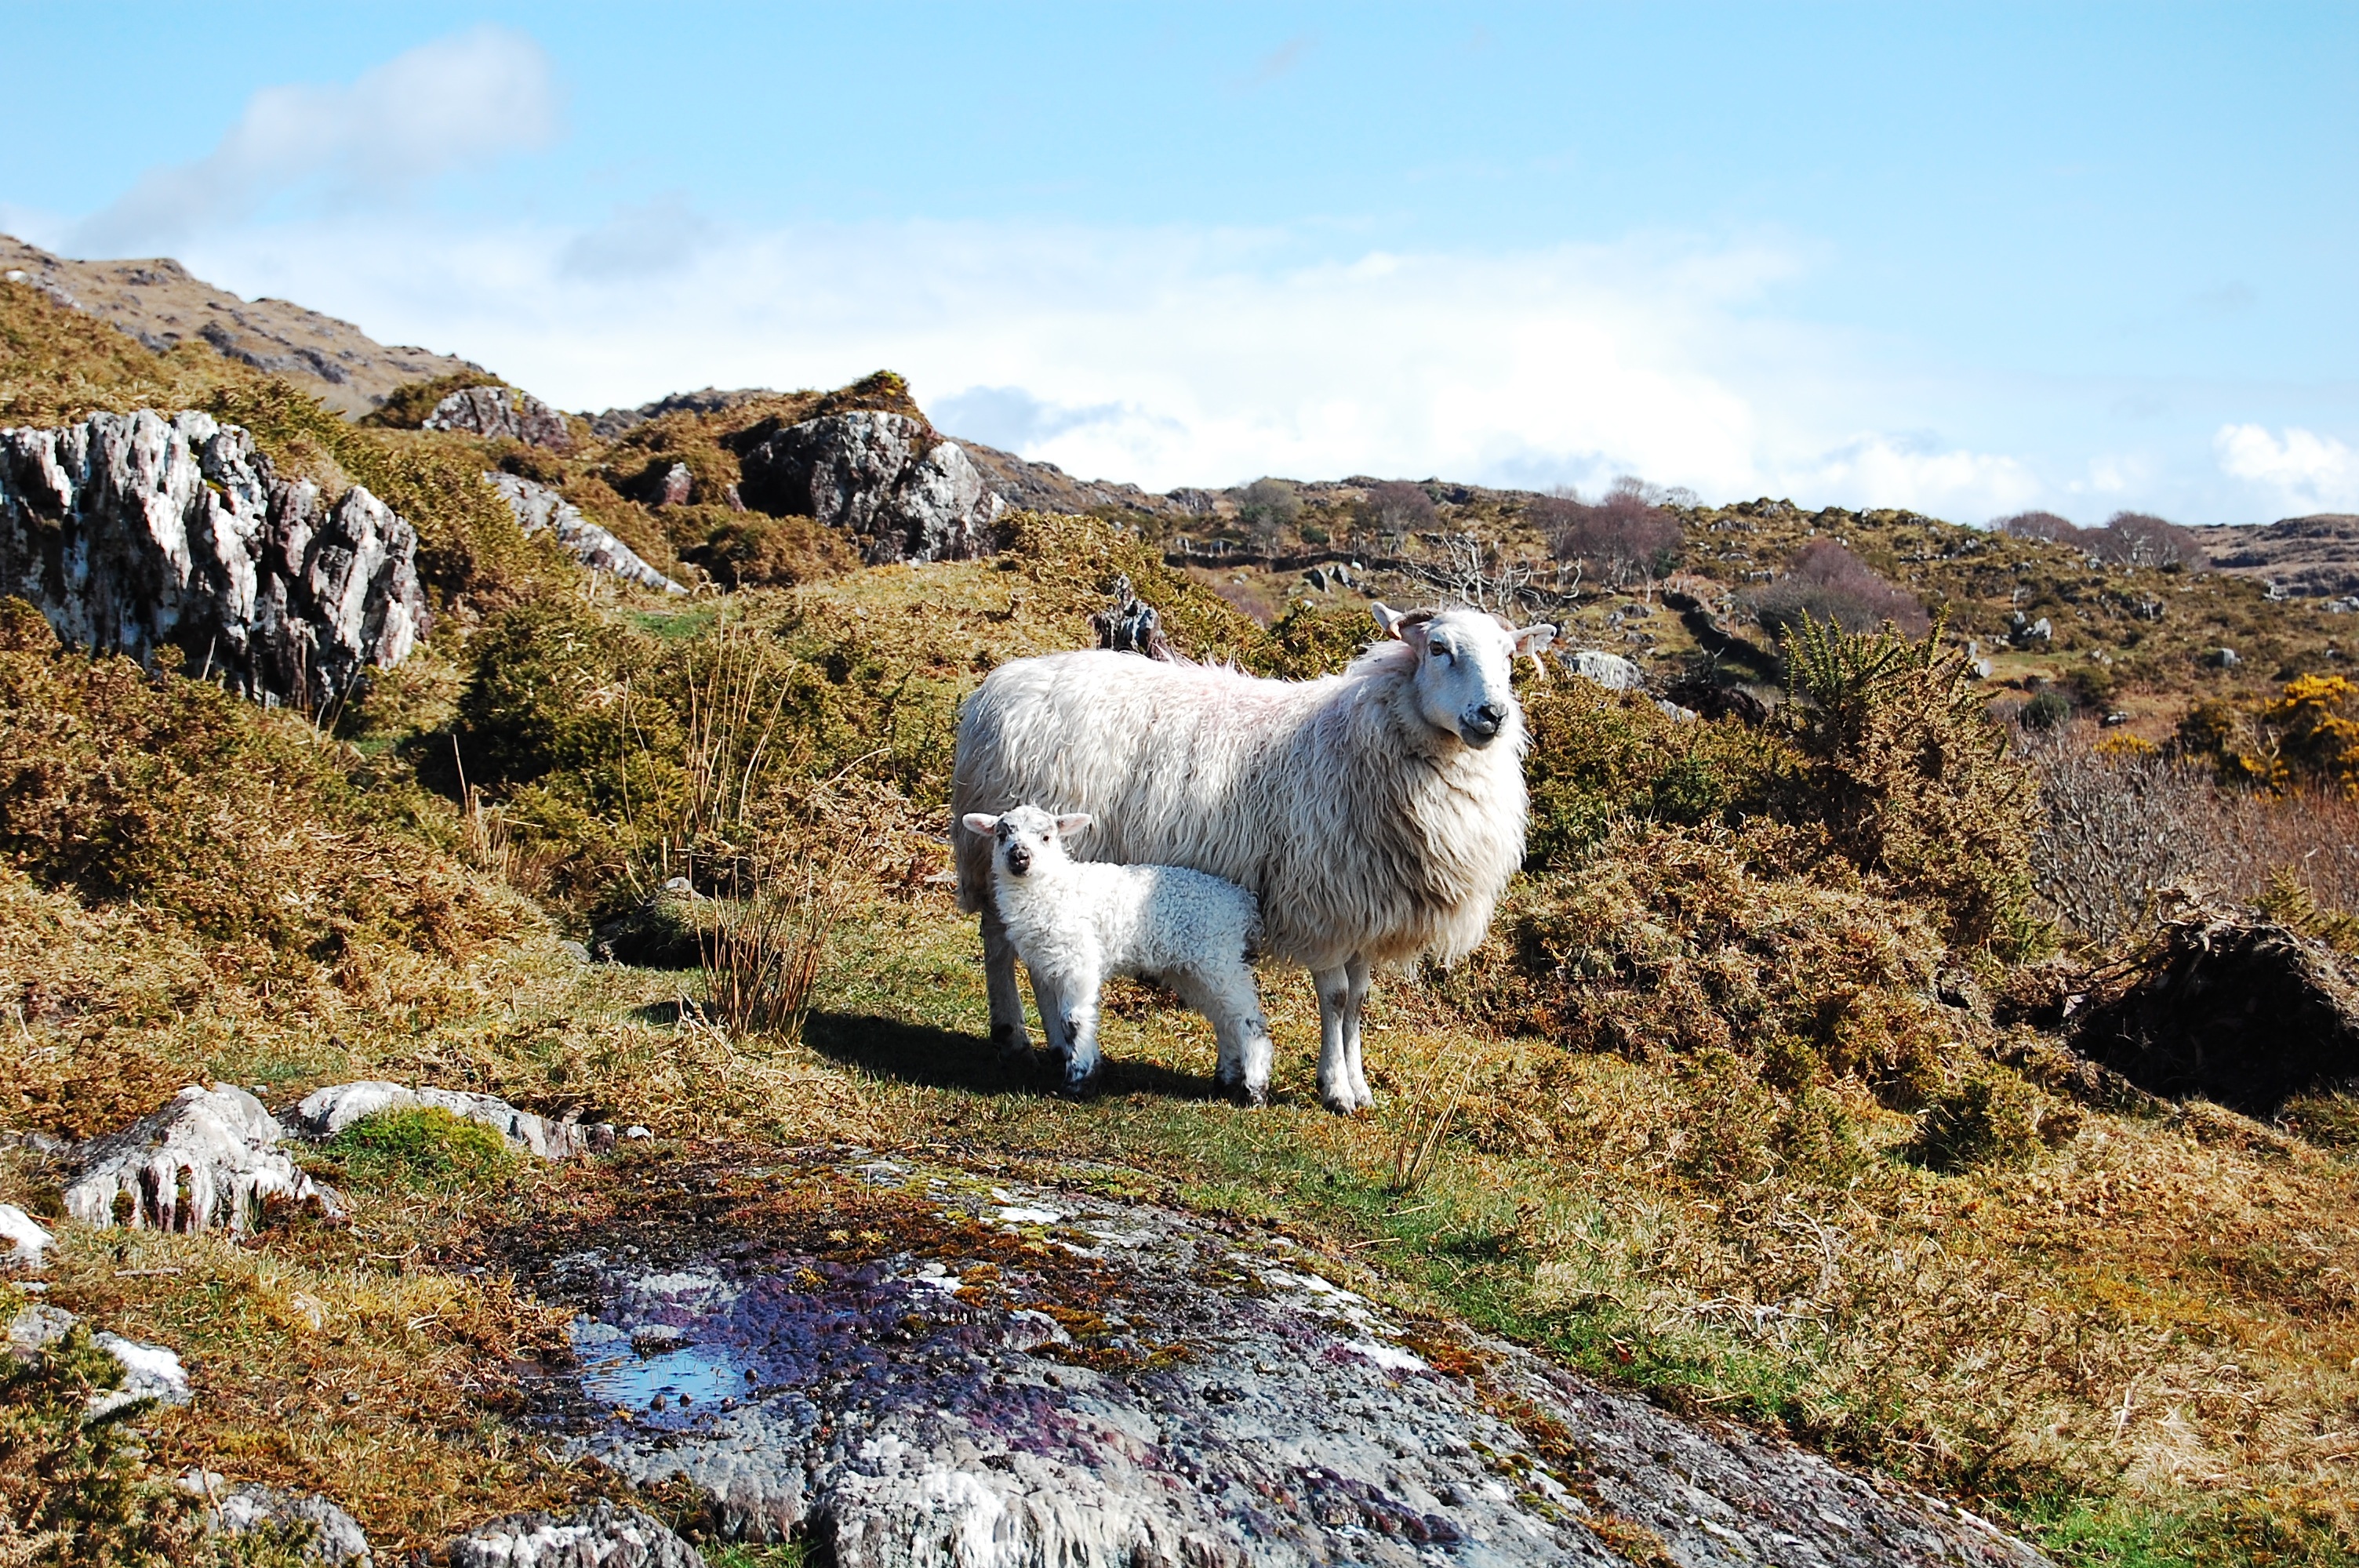
landscape, nature, rock, wilderness, mountain, mountain range, wildlife, sheep, mammal, mountain goat, animals, sheeps, rural area, mountainous landforms